British Expeditionary Force (World War II)

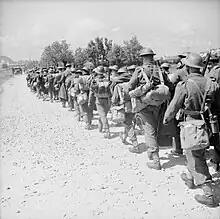

On 31 May, GHQ BEF closed and 2 June, Brooke visited the War Office and was given command of a new II Corps, comprising the 51st (Highland) Infantry Division and the 1st Armoured Division, with the 52nd (Lowland) Infantry Division and the 1st Canadian Infantry Division from Home Forces in Britain, then the 3rd Infantry Division as soon as it was ready. Brooke warned that the enterprise was futile, except as a political gesture. On 6 June, the Cabinet decided to reconstitute the BEF (Second BEF is an informal post-war term) with Gort remaining as commander in chief.